University of Helsinki

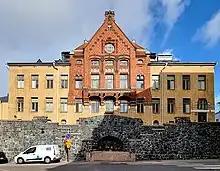
Institute of Behavioural Sciences, University of Helsinki

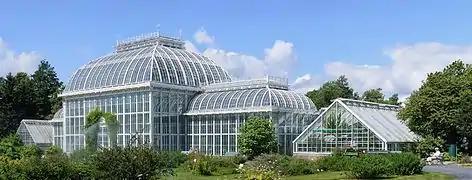

The third period of the university's history began with the creation of a fully independent Republic of Finland in 1917, and with the renaming of the university as the "University of Helsinki". Once Finland declared its full independence in 1917, the university was given a crucial role in building the nation state and, after World War II, the welfare state. Members of the academic community promoted the international relations of the new state and the development of its economic life. Furthermore, they were actively involved in national politics and the struggle for equality.